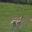
Label: deer